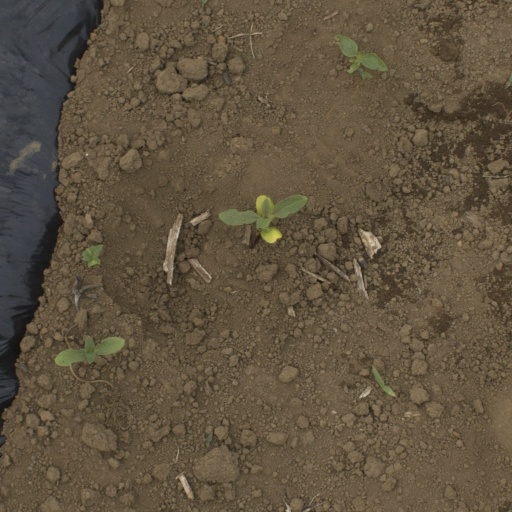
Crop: Jerusalem artichoke